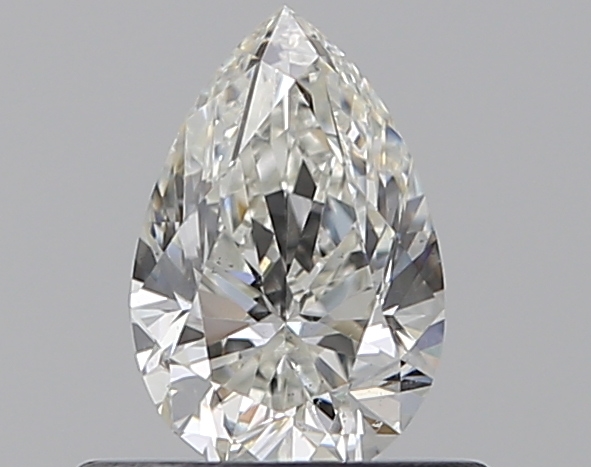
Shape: pear
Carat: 0.5
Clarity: SI1
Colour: I
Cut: VG
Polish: EX
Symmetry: VG
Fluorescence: N
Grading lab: GIA
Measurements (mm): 6.66 x 4.37 x 2.83